Australian cricket team in New Zealand and Fiji in 1904–05

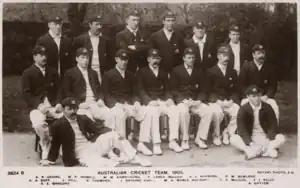
The Australian team that toured England in 1905. The same team toured New Zealand, except for Joe Darling (seated centre).

An Australian team toured New Zealand and Fiji from February to April 1905 to play four first-class matches including two against New Zealand, which had not then attained Test status. Although it was the fifth Australian team to tour New Zealand, it was the first one to play matches on even terms, which therefore have first-class status. On previous tours all matches had been against teams of 15, 18 or 22 players. As well as the two matches against New Zealand, the Australians played first-class matches against Canterbury and Otago. The other games were non-first-class against Auckland, Wellington and Fiji.